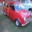
Label: automobile